Lakes (restaurant)

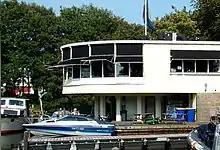
"Paviljoen Wildschut", built by Willem Marinus Dudok, now houses the restaurant

The restaurant is located in the former "Paviljoen Wildschut", once the hospitality building of the adjacent marina. The whole complex, comprising a boathouse, hospitality unit, 2 staff residences and a terrace, was built in 1936–1938 to designs made by the well-known architect Willem Marinus Dudok. All parts of this complex are now Rijksmonument.